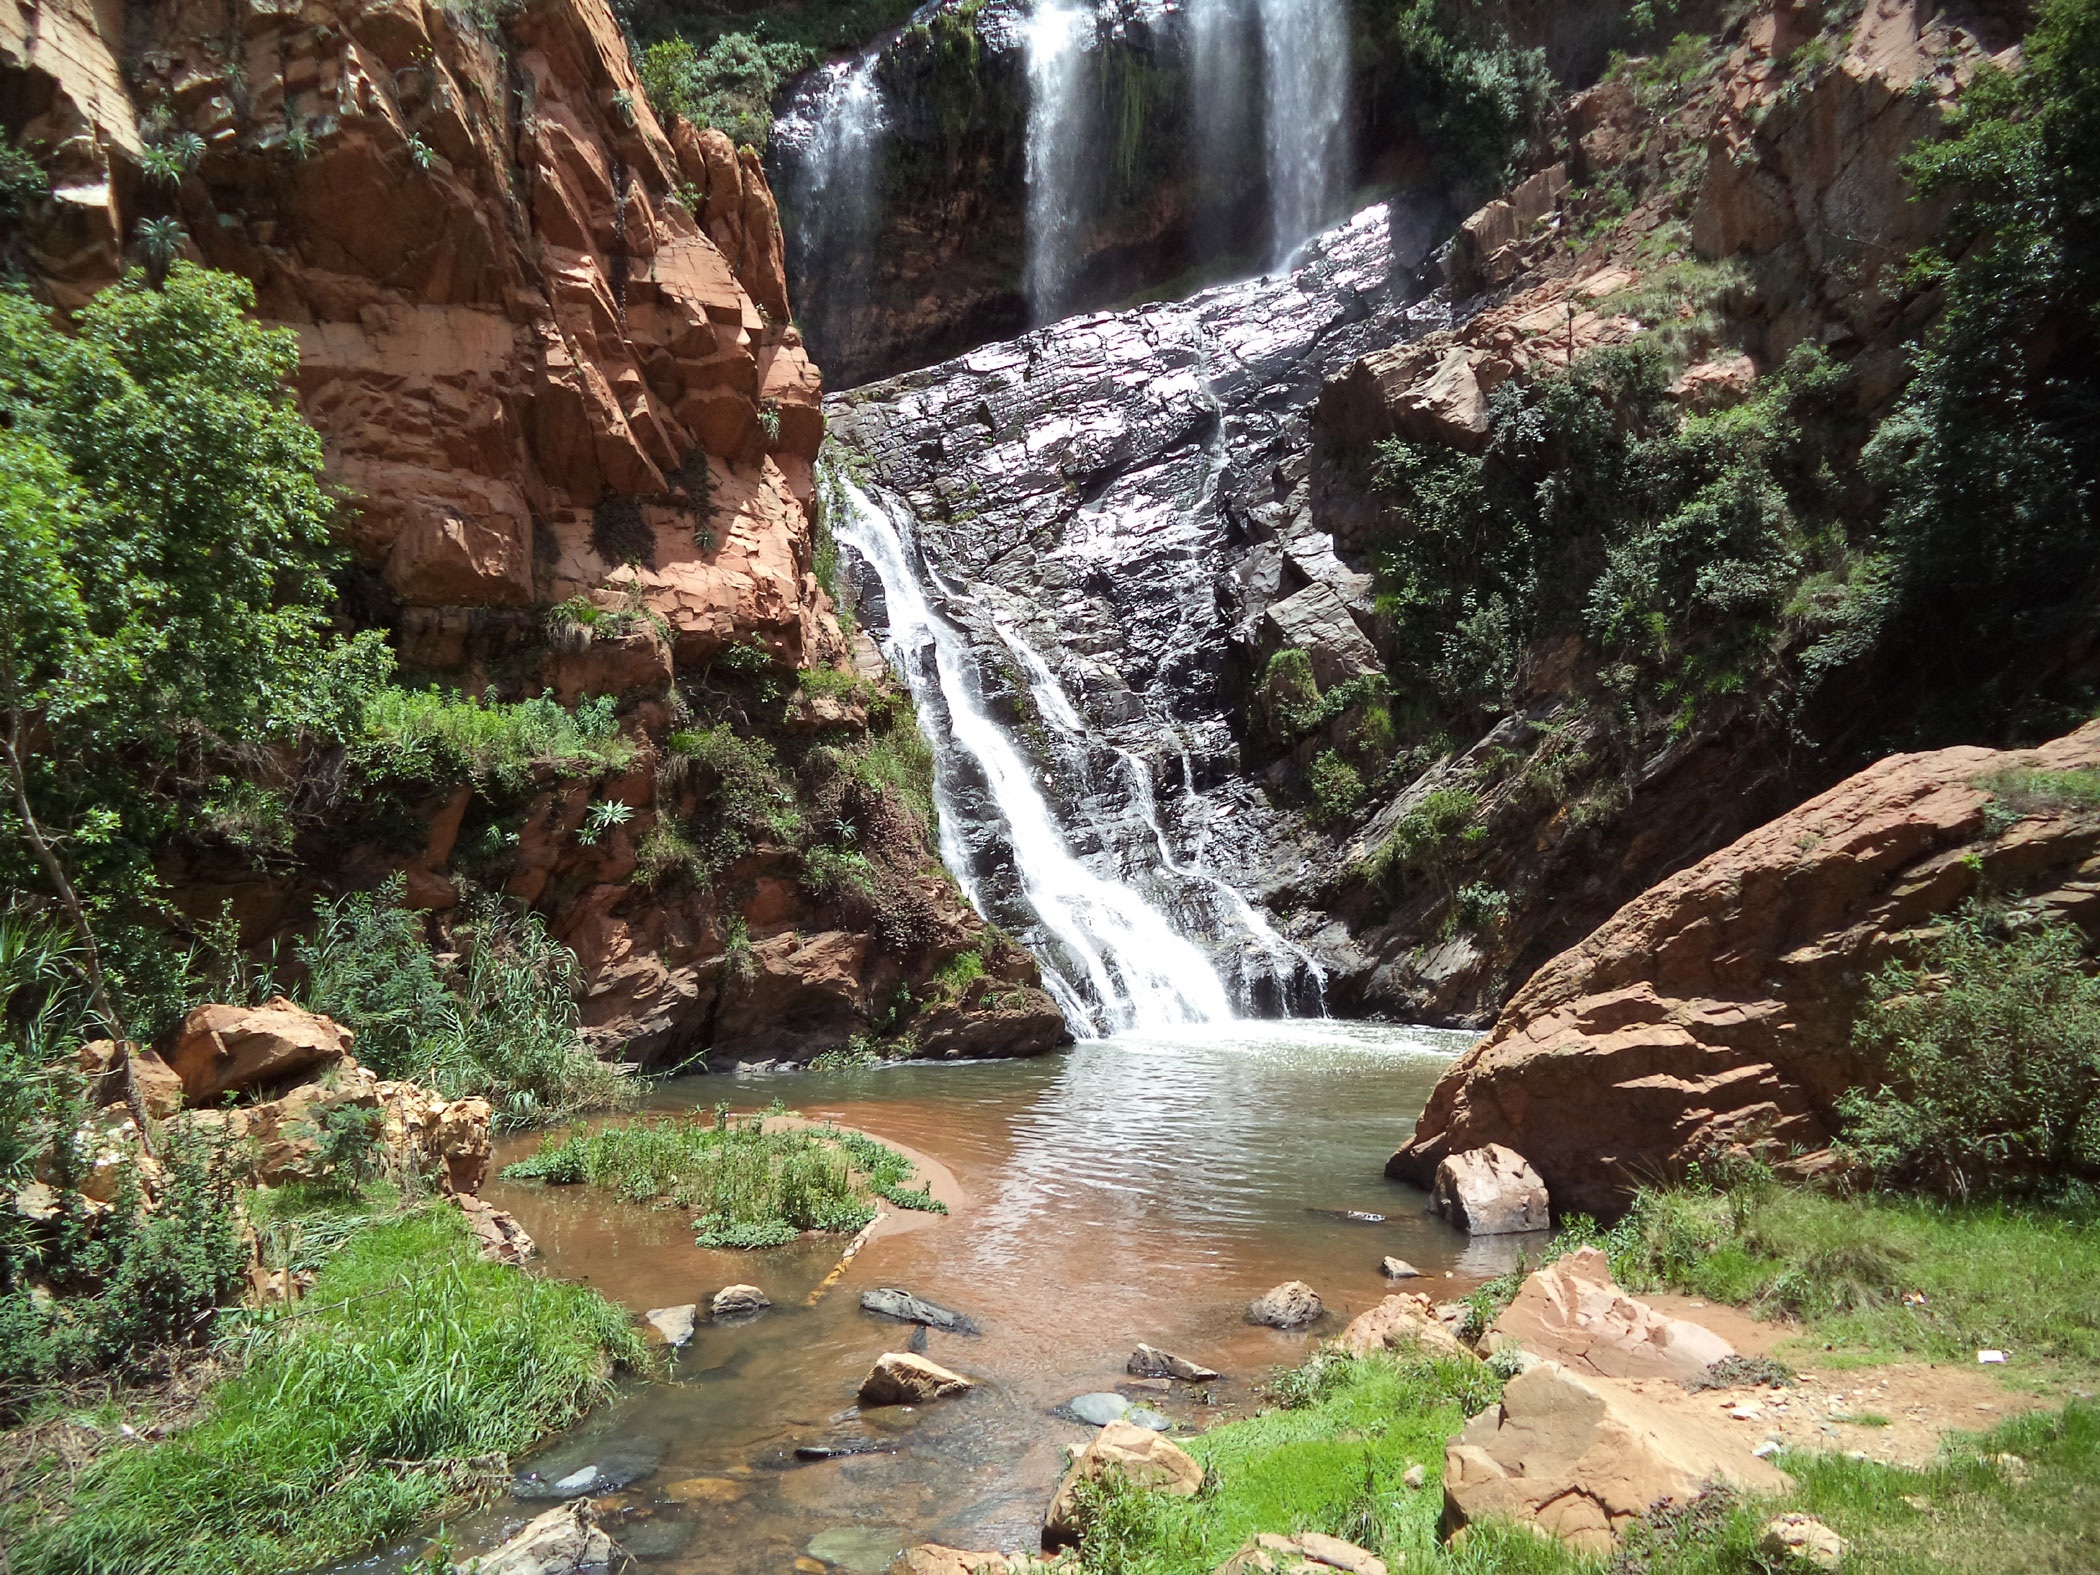
nature, waterfall, trail, river, valley, stream, jungle, scenery, rapid, canyon, body of water, rainforest, ravine, waterfalls, wasserfall, water feature, watercourse, wadi, geological phenomenon, walter sisulu botanica garden